Short's Hotel

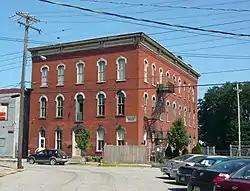
Shorts Hotel, August 2008

Short's Hotel, also known as the Palace Hotel, is a historic hotel located at North East, Erie County, Pennsylvania. It was built in 1877, and is a three-story, five bay by nine bay, brick building in the Italianate style. It features double-hung windows with semi-circular or segmental arch heads and a three-part entablature at the top of the building.